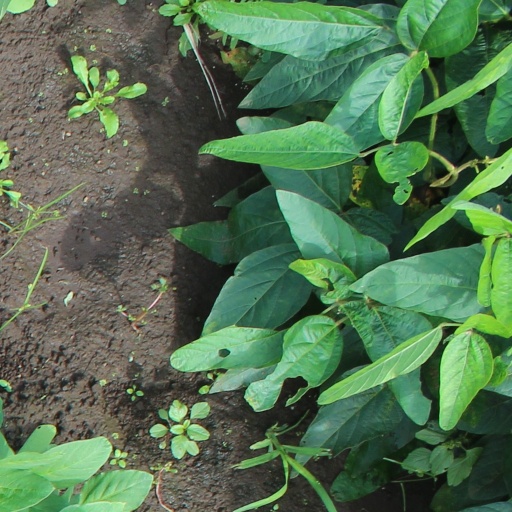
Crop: soybean